Answer in natural language. Is gray oval dog bed (highlighted by a red box) further away or in front of brown square dining table (highlighted by a blue box)? Choose between the following options: further away or in front
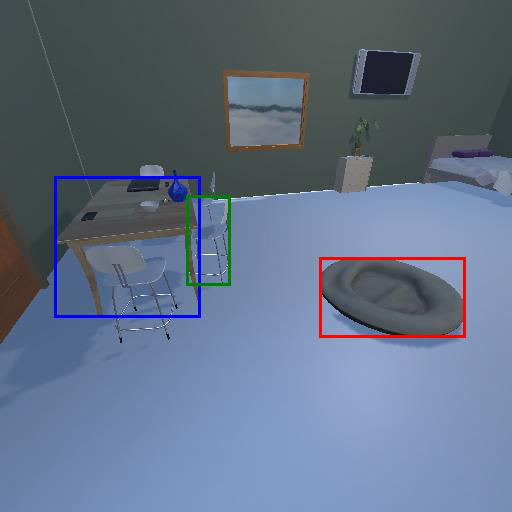
<answer>in front</answer>